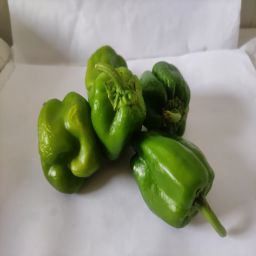
Crop: Bell Pepper
Quality: Unripe